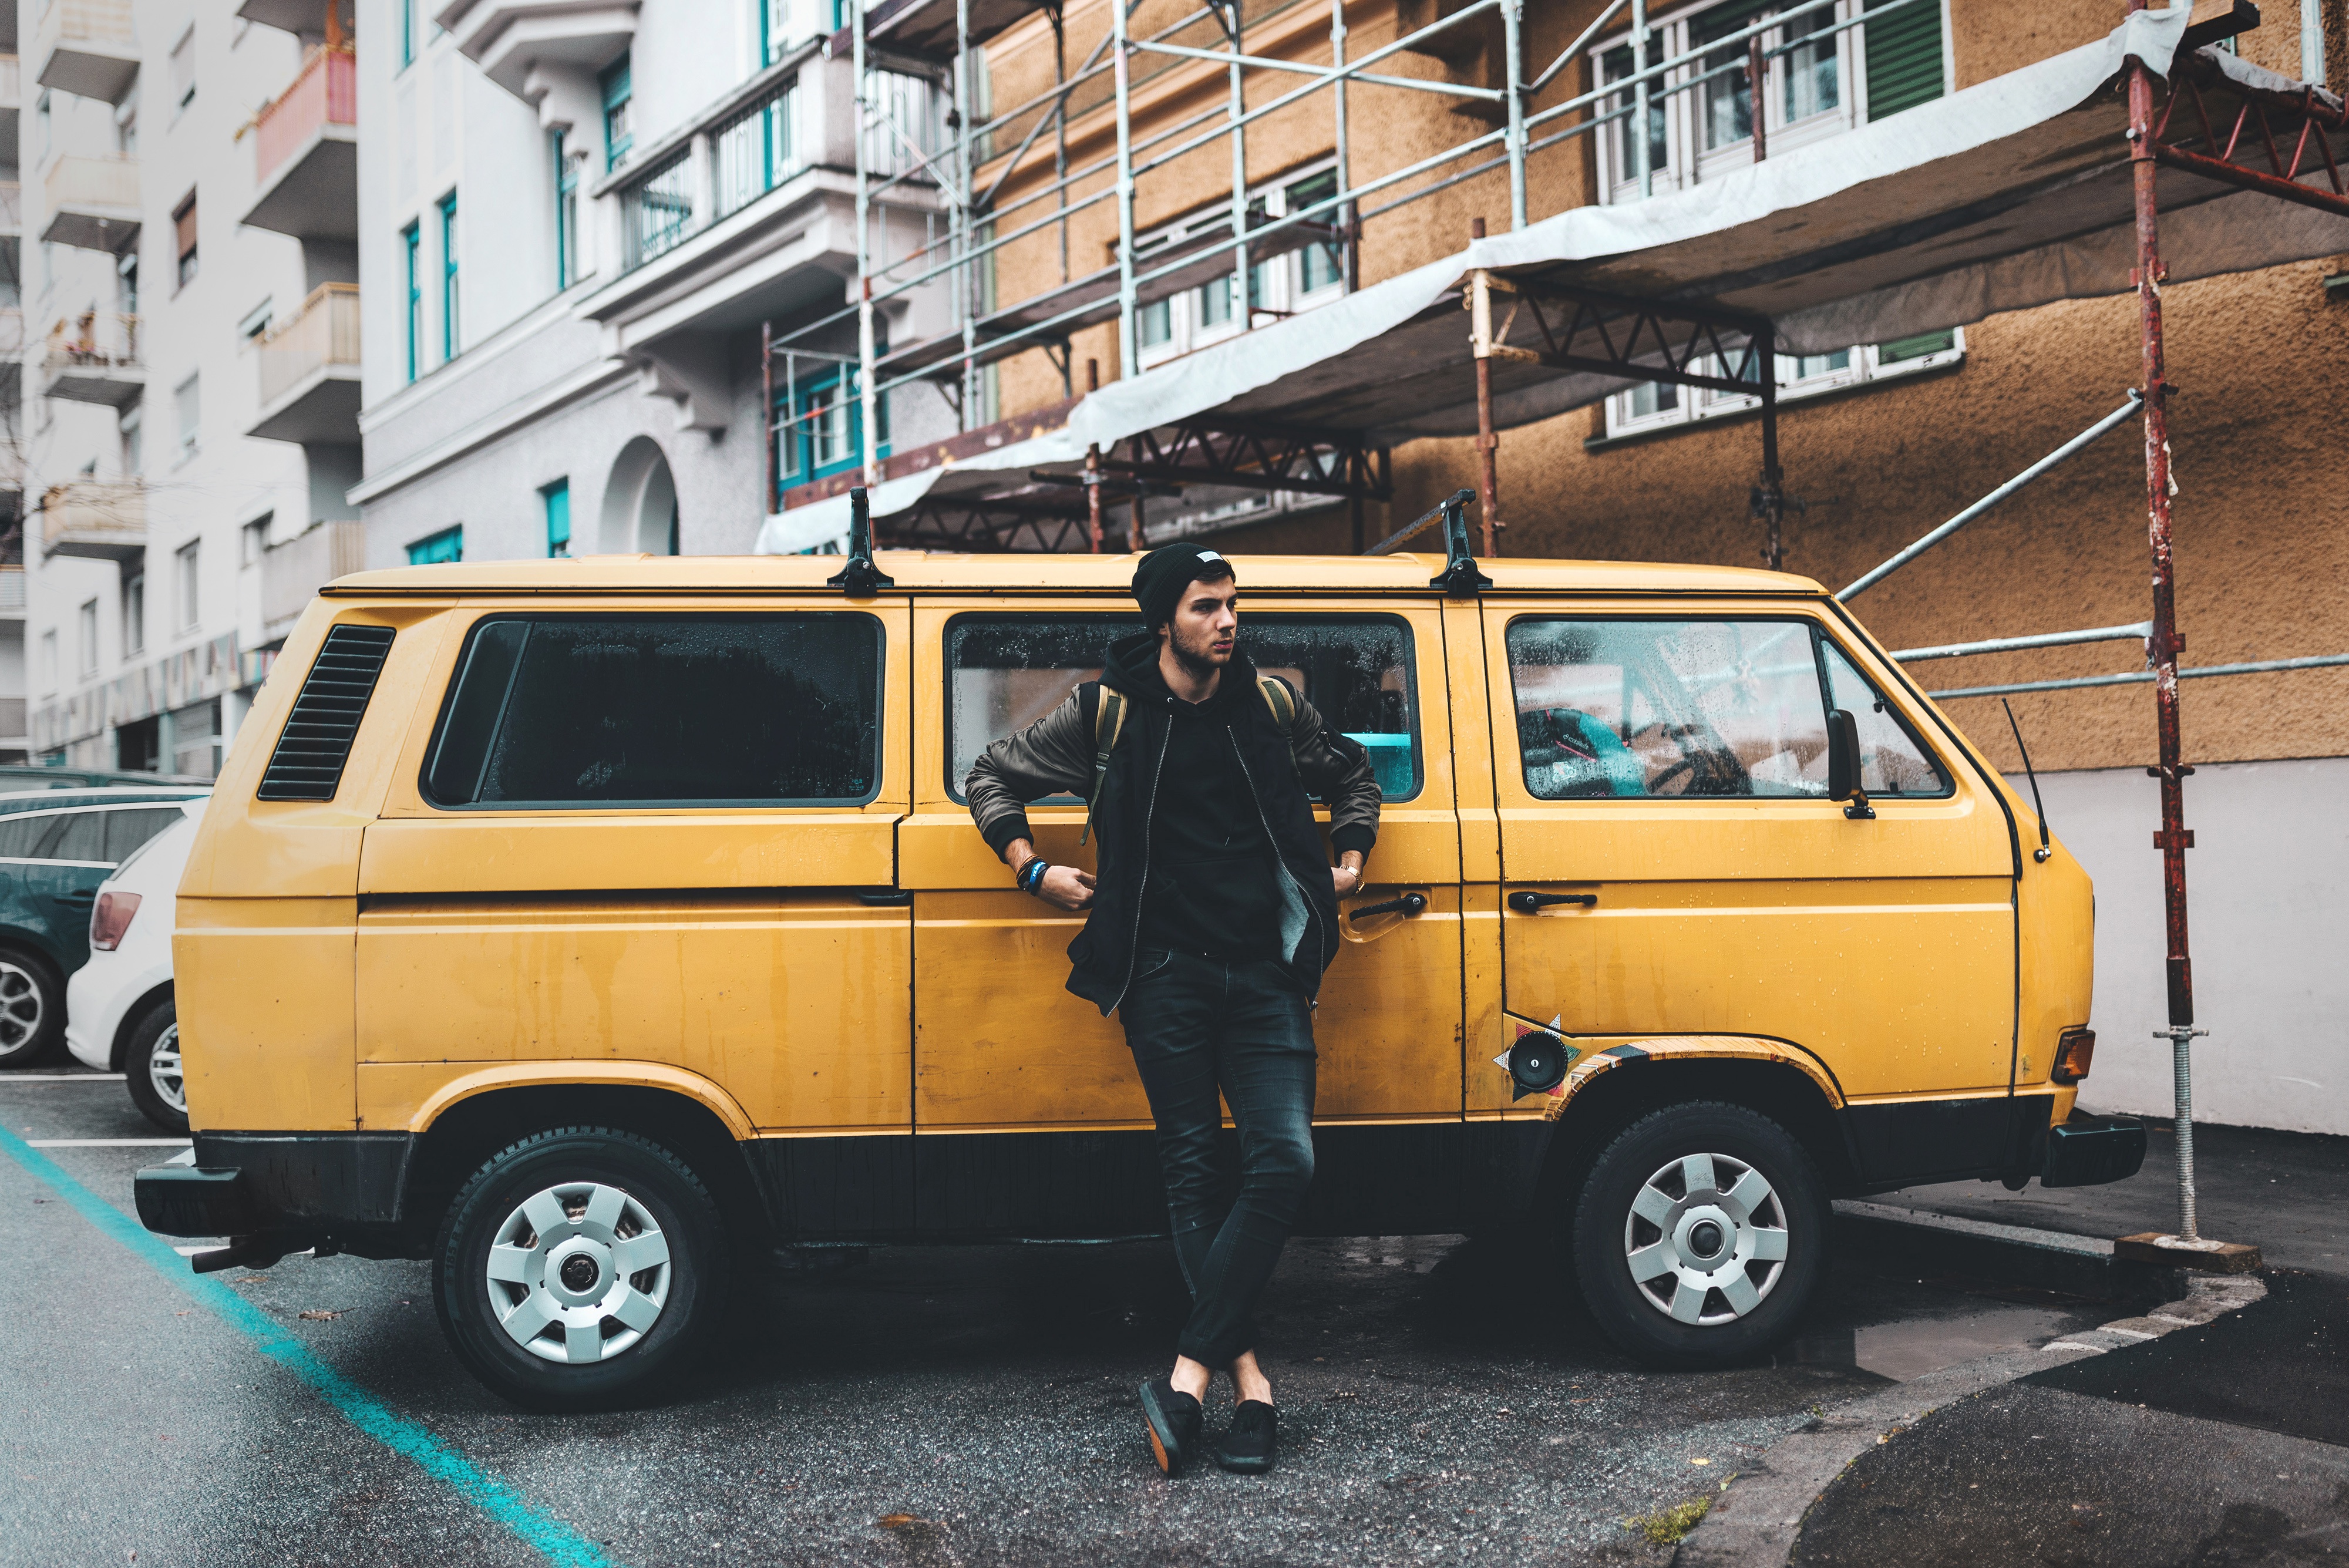
car, volkswagen, van, vehicle, bus, minivan, minibus, commercial vehicle, antique car, land vehicle, volkswagen type 2, automobile make, light commercial vehicle, volkswagen type 2 t3, microvan